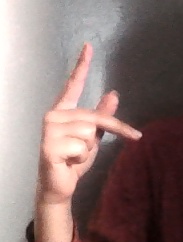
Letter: dha